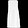
Label: Dress